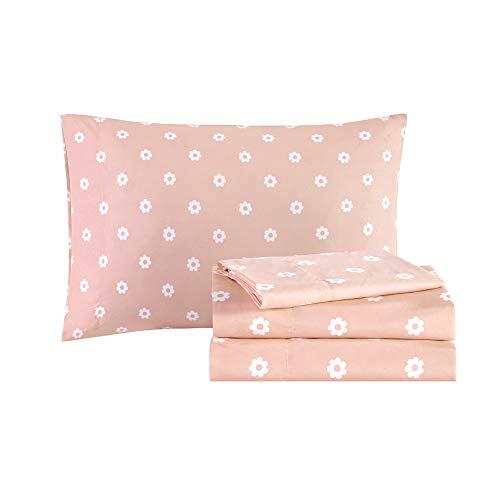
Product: Mi Zone Kids Wise Wendy Comforter Reversible Bag Cute Owl Flower Floral Botanical Happy Printed Ultra-Soft Overfilled Down Alternative Hypoallergenic All Season Bedding-Set, Queen, Blush
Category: Home & Kitchen | Bedding | Kids' Bedding | Comforters & Sets | Comforter Sets
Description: TECHNIQUE and PATTERN - Our Bed in a bag set has a Queen size comforter is elegant ultra-soft brushed microfiber polyester added softness, owls happily perched on a branch with flowers with a solid reverse with the right thickness of most decor, perfectly matched Queen comforter set for a boy's or girl's room.
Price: $94.34
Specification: ProductDimensions:86x86x1inches|ItemWeight:9.7pounds|ShippingWeight:9.7pounds(Viewshippingratesandpolicies)|Manufacturer:E&ECo.LtdDBAJLAHome|ASIN:B07SX8XB7H|Itemmodelnumber:MZK10-196